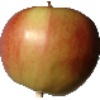
Label: Apple Red 2